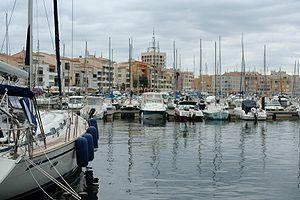
Agde est une commune française située dans le département de l'Hérault, en région Occitanie.